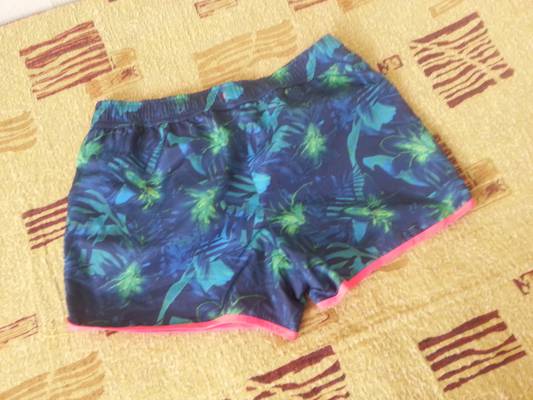
Waste category: clothes